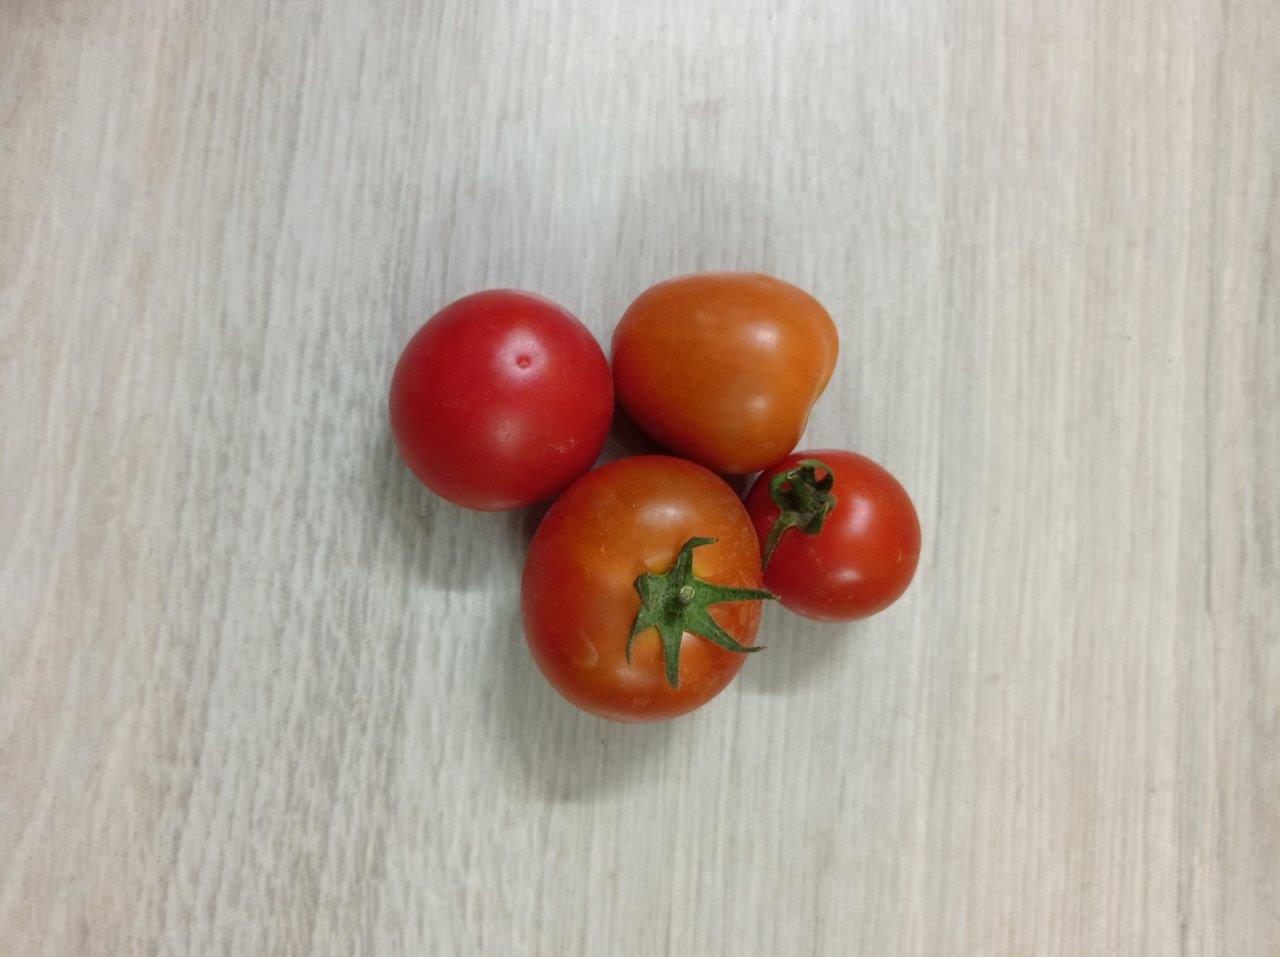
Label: Fresh